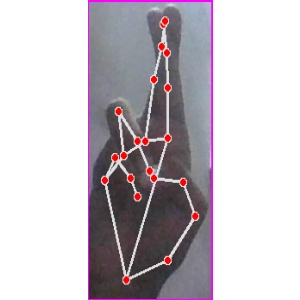
अक्षर: र